Muhammad ibn Maslamah

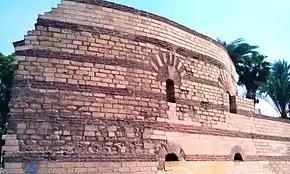
Babylon fortress wall, Egypt

During the Caliphate Ibn Maslamah worked as a tax-collector, bringing in "zakat" that was due from the Ashja tribe which was a subtribe of Ghatafan.